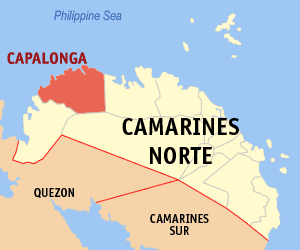
Capalonga est une municipalité de la province de Camarines Norte, aux Philippines.